The Secret Origin of Felicity Smoak

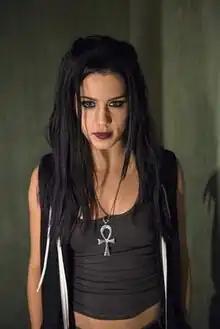
Emily Bett Rickards as a younger Felicity Smoak

"The Secret Origin of Felicity Smoak" is the fifth episode of the third season, and fifty-first overall episode, of the American television series "Arrow", originally broadcast on The CW. Based on the DC Comics character Green Arrow, the series follows the story of billionaire vigilante Oliver Queen, portrayed by Canadian actor Stephen Amell, who returns home after five years supposedly stranded on a Pacific island, featuring flashback sequences to his time away. The series is part of the Arrowverse franchise, alongside spin-off shows "The Flash", "Legends of Tomorrow", "Supergirl", "Batwoman" and other associated media. This episode is notable as the first "Arrow" episode to feature flashback sequences centered entirely on a character other than Oliver Queen, focusing instead on the backstory of the character Felicity Smoak, played by Emily Bett Rickards. The episode was written by Ben Sokolowski and Brian Ford Sullivan and directed by Michael Schultz. It premiered in the United States on The CW on November 5, 2014.